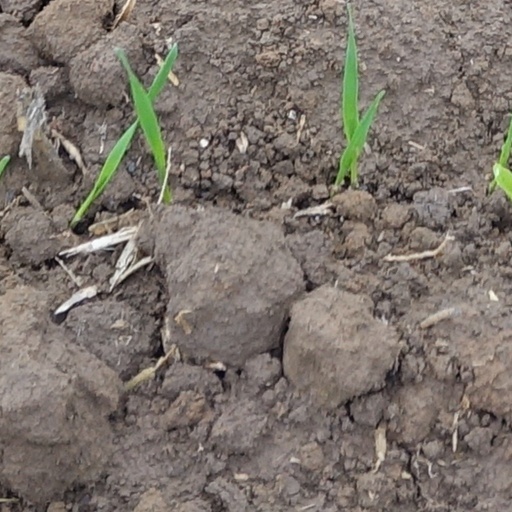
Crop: wheat